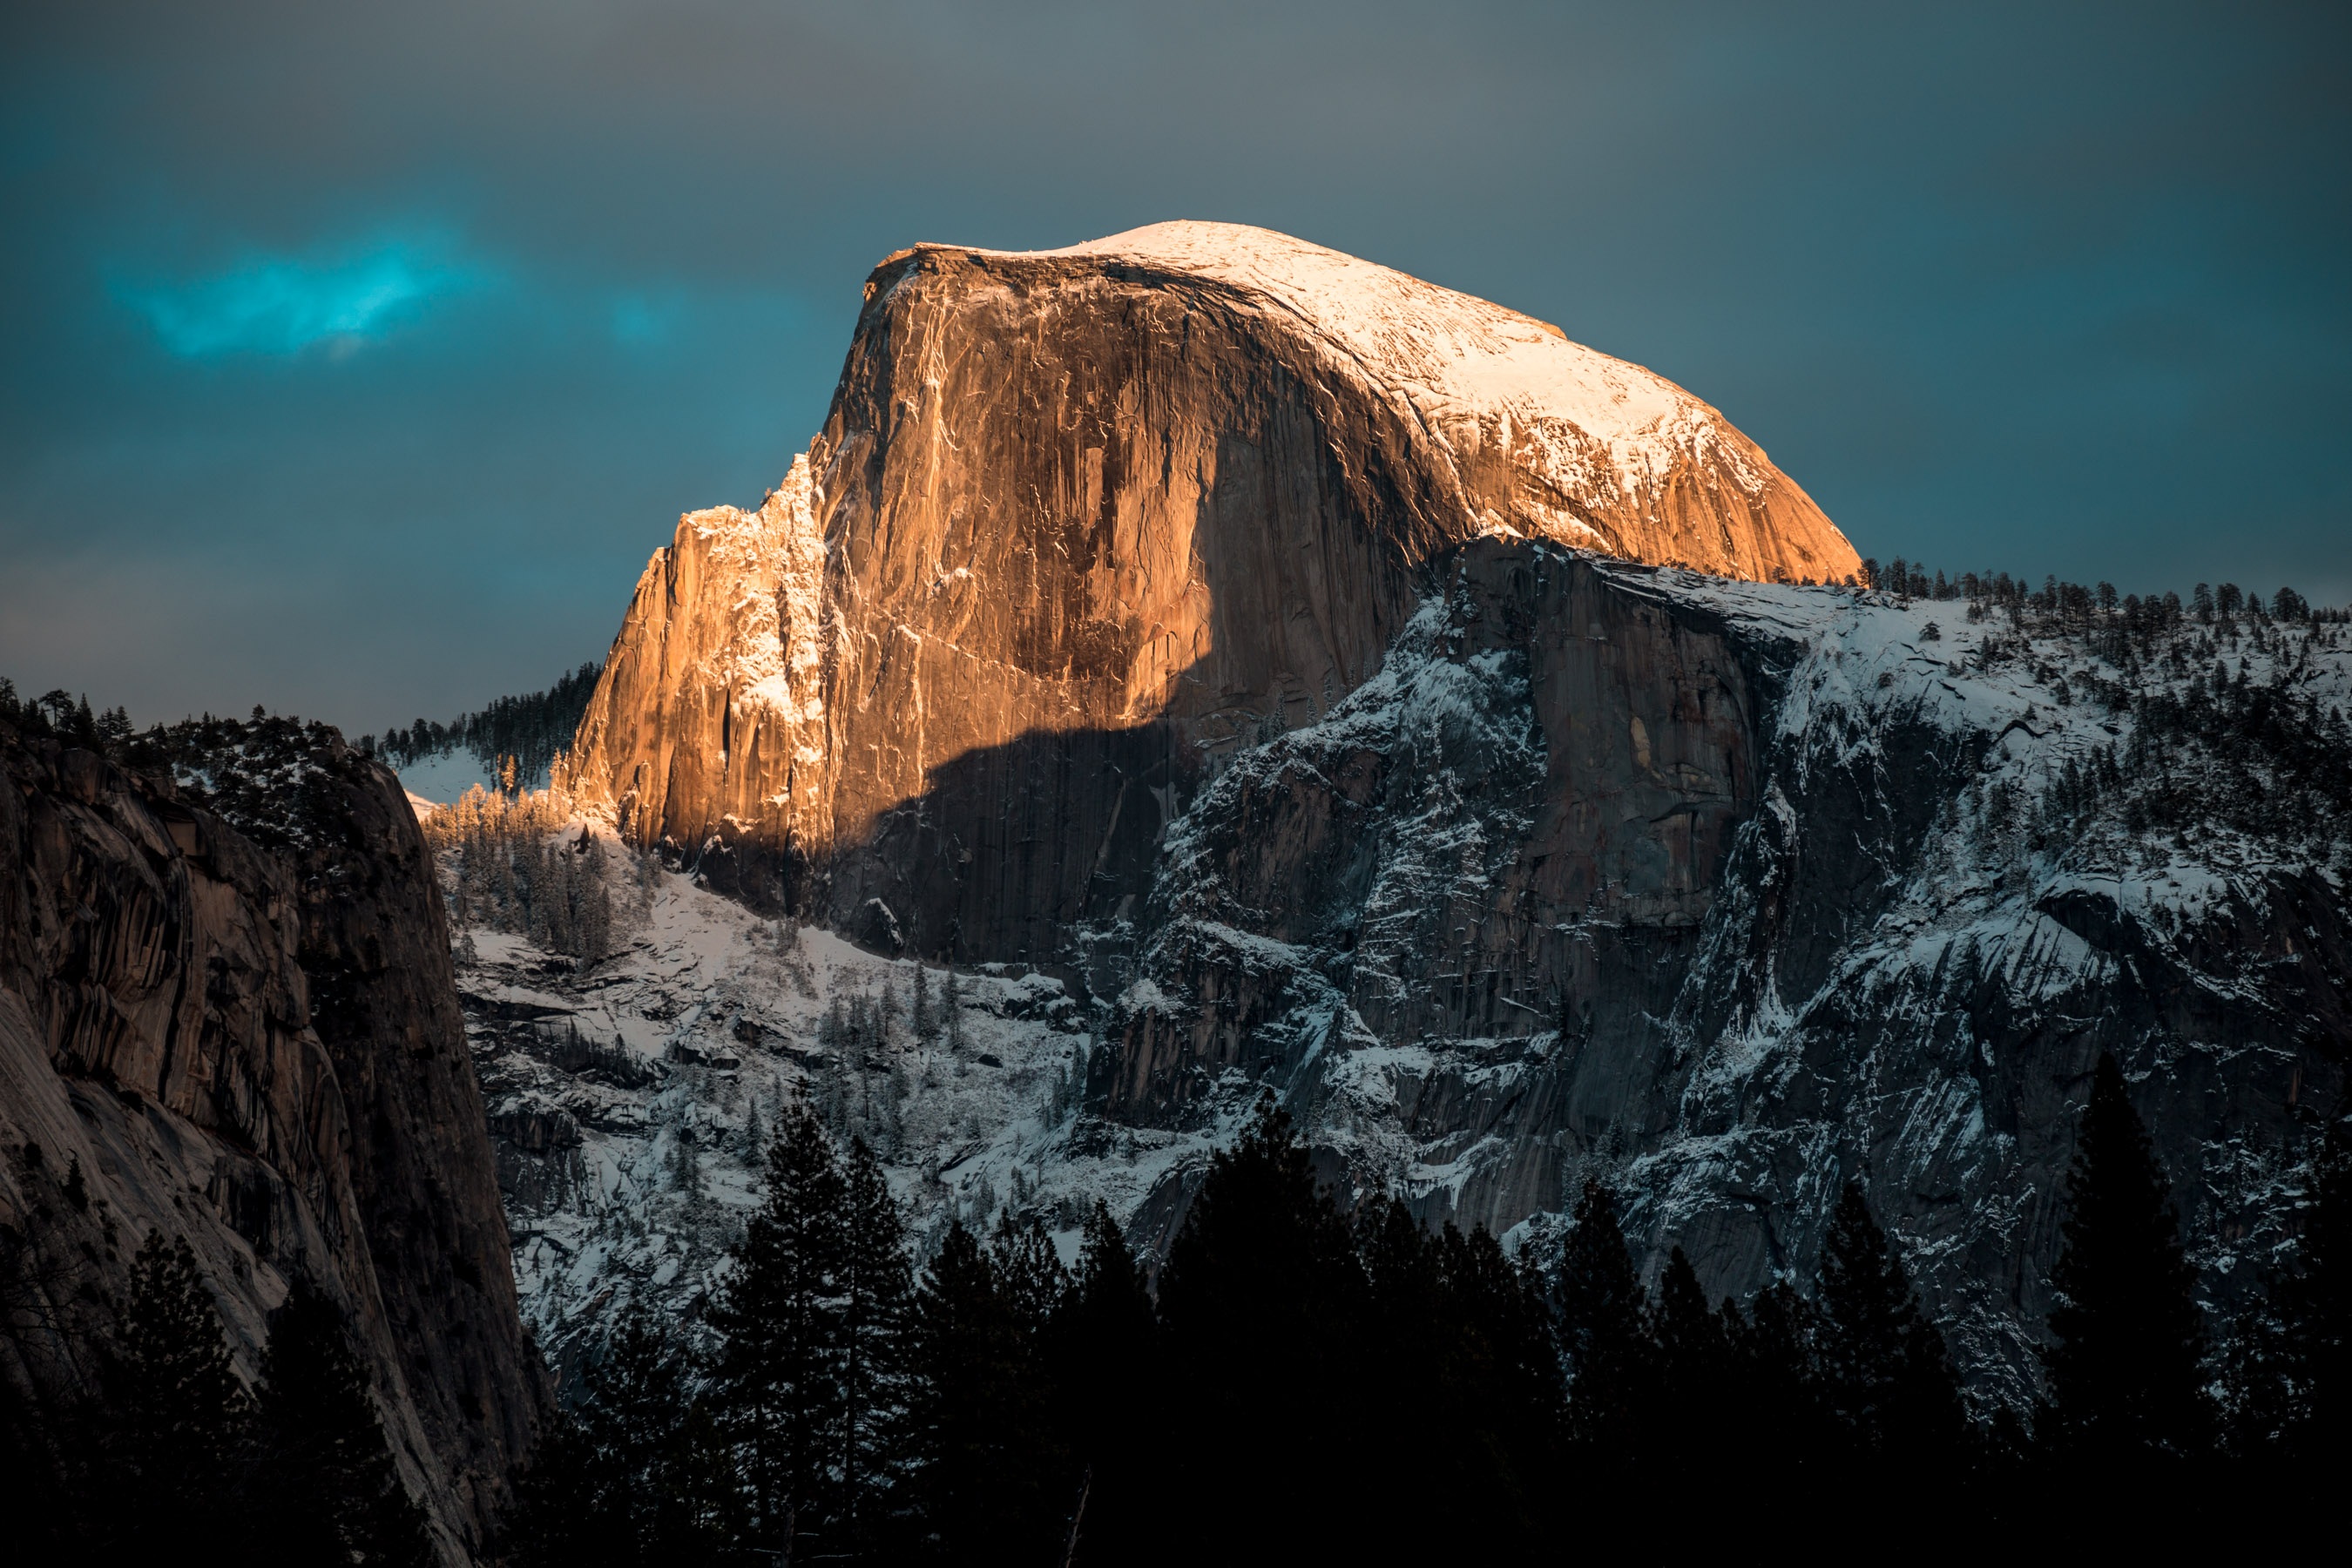
landscape, nature, rock, wilderness, mountain, snow, winter, light, cloud, night, cloudy, dawn, mountain range, dusk, reflection, scenic, darkness, terrain, alp, snow capped, summit, trees, conifers, landform, pine trees, rocky mountain, fir trees, mountainous landforms